Tuimoala Lolohea

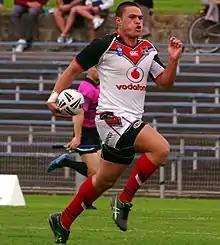
Lolohea playing for the Warriors in 2014

Lolohea made his first grade debut in round 20 against the Manly-Warringah Sea Eagles, playing off the interchange bench in the Warriors 22-12 loss at Mt Smart Stadium after halfback Shaun Johnson was ruled out with injury. Lolohea played in the 2014 Holden Cup Grand Final, won by the Junior Warriors 34-32 over the Junior Brisbane Broncos.